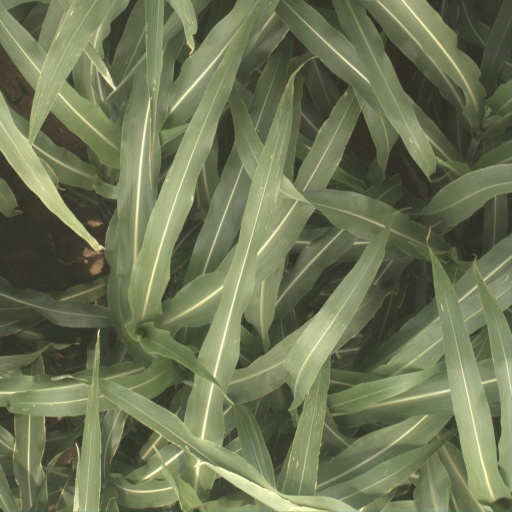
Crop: sorghum